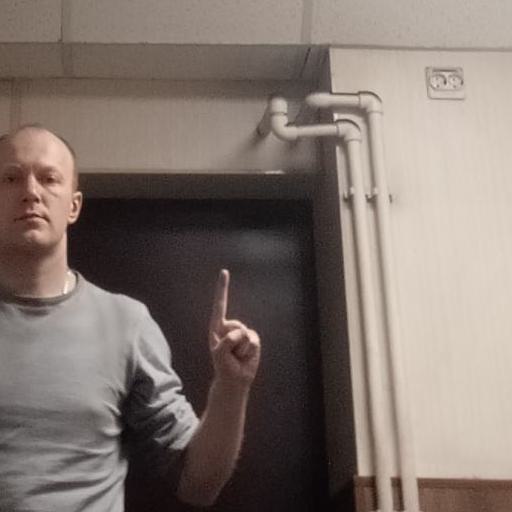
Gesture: one